Dwayne Bravo

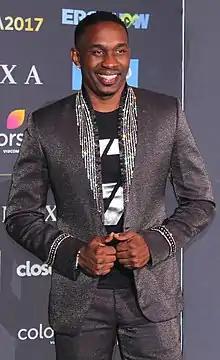
Bravo at the 2017 International Indian Film Academy Awards

Dwayne John Bravo (born 7 October 1983) is a Trinidadian retired cricketer, former captain of the West Indies cricket team and current member of Indian Premier League side Chennai Super Kings coaching staff as a bowling coach. A right-arm seam bowling all-rounder, Bravo was well known for his aggressive lower-order batting and for his bowling in the final overs of a match. During his prime, he was regarded as one of the best death bowlers in T20 cricket. He also performs as a singer.